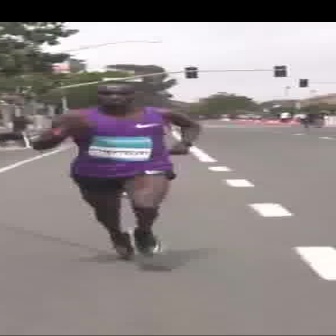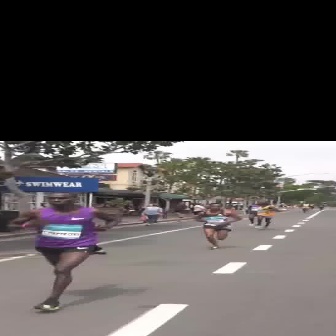
  Please identify the target specified by the bounding box [24,82,204,261] in the first image and locate it in the second image. Return the coordinates in [x_min,y_min,x_max,y_max] format.
Answer: [2,192,121,311]